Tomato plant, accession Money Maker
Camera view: bottom (45 deg); turntable rotation: 90 degrees
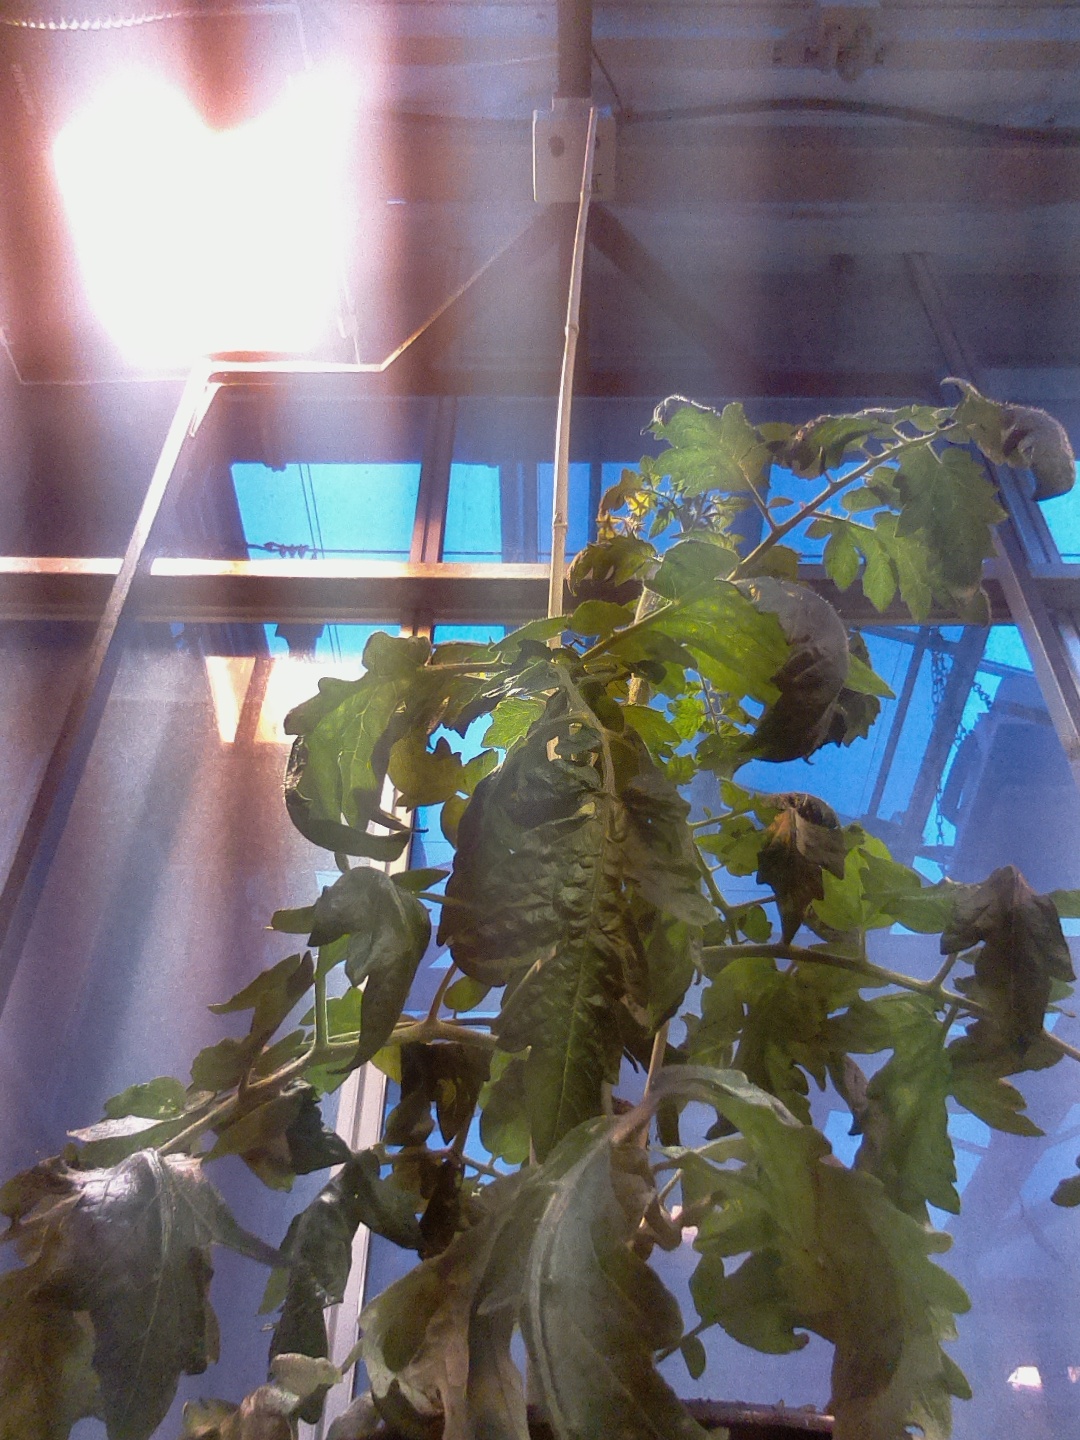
BBCH growth stage 66: Full flowering, 60%-70% of flowers open, more petals falling